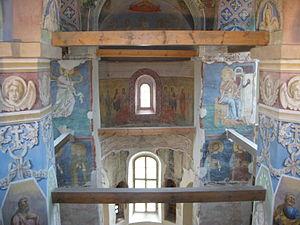
La cathédrale de la Nativité de la Vierge Marie est le catholikon du Monastère d'Antoniev. Consacré en 1119 par l'évêque de Novgorod, Johan Papine, c'est un des édifices de l'époque pré-mongole de la Rus' situé à Veliki Novgorod en Russie.« Maître Pierre » a probablement été l'architecte de cette cathédrale.